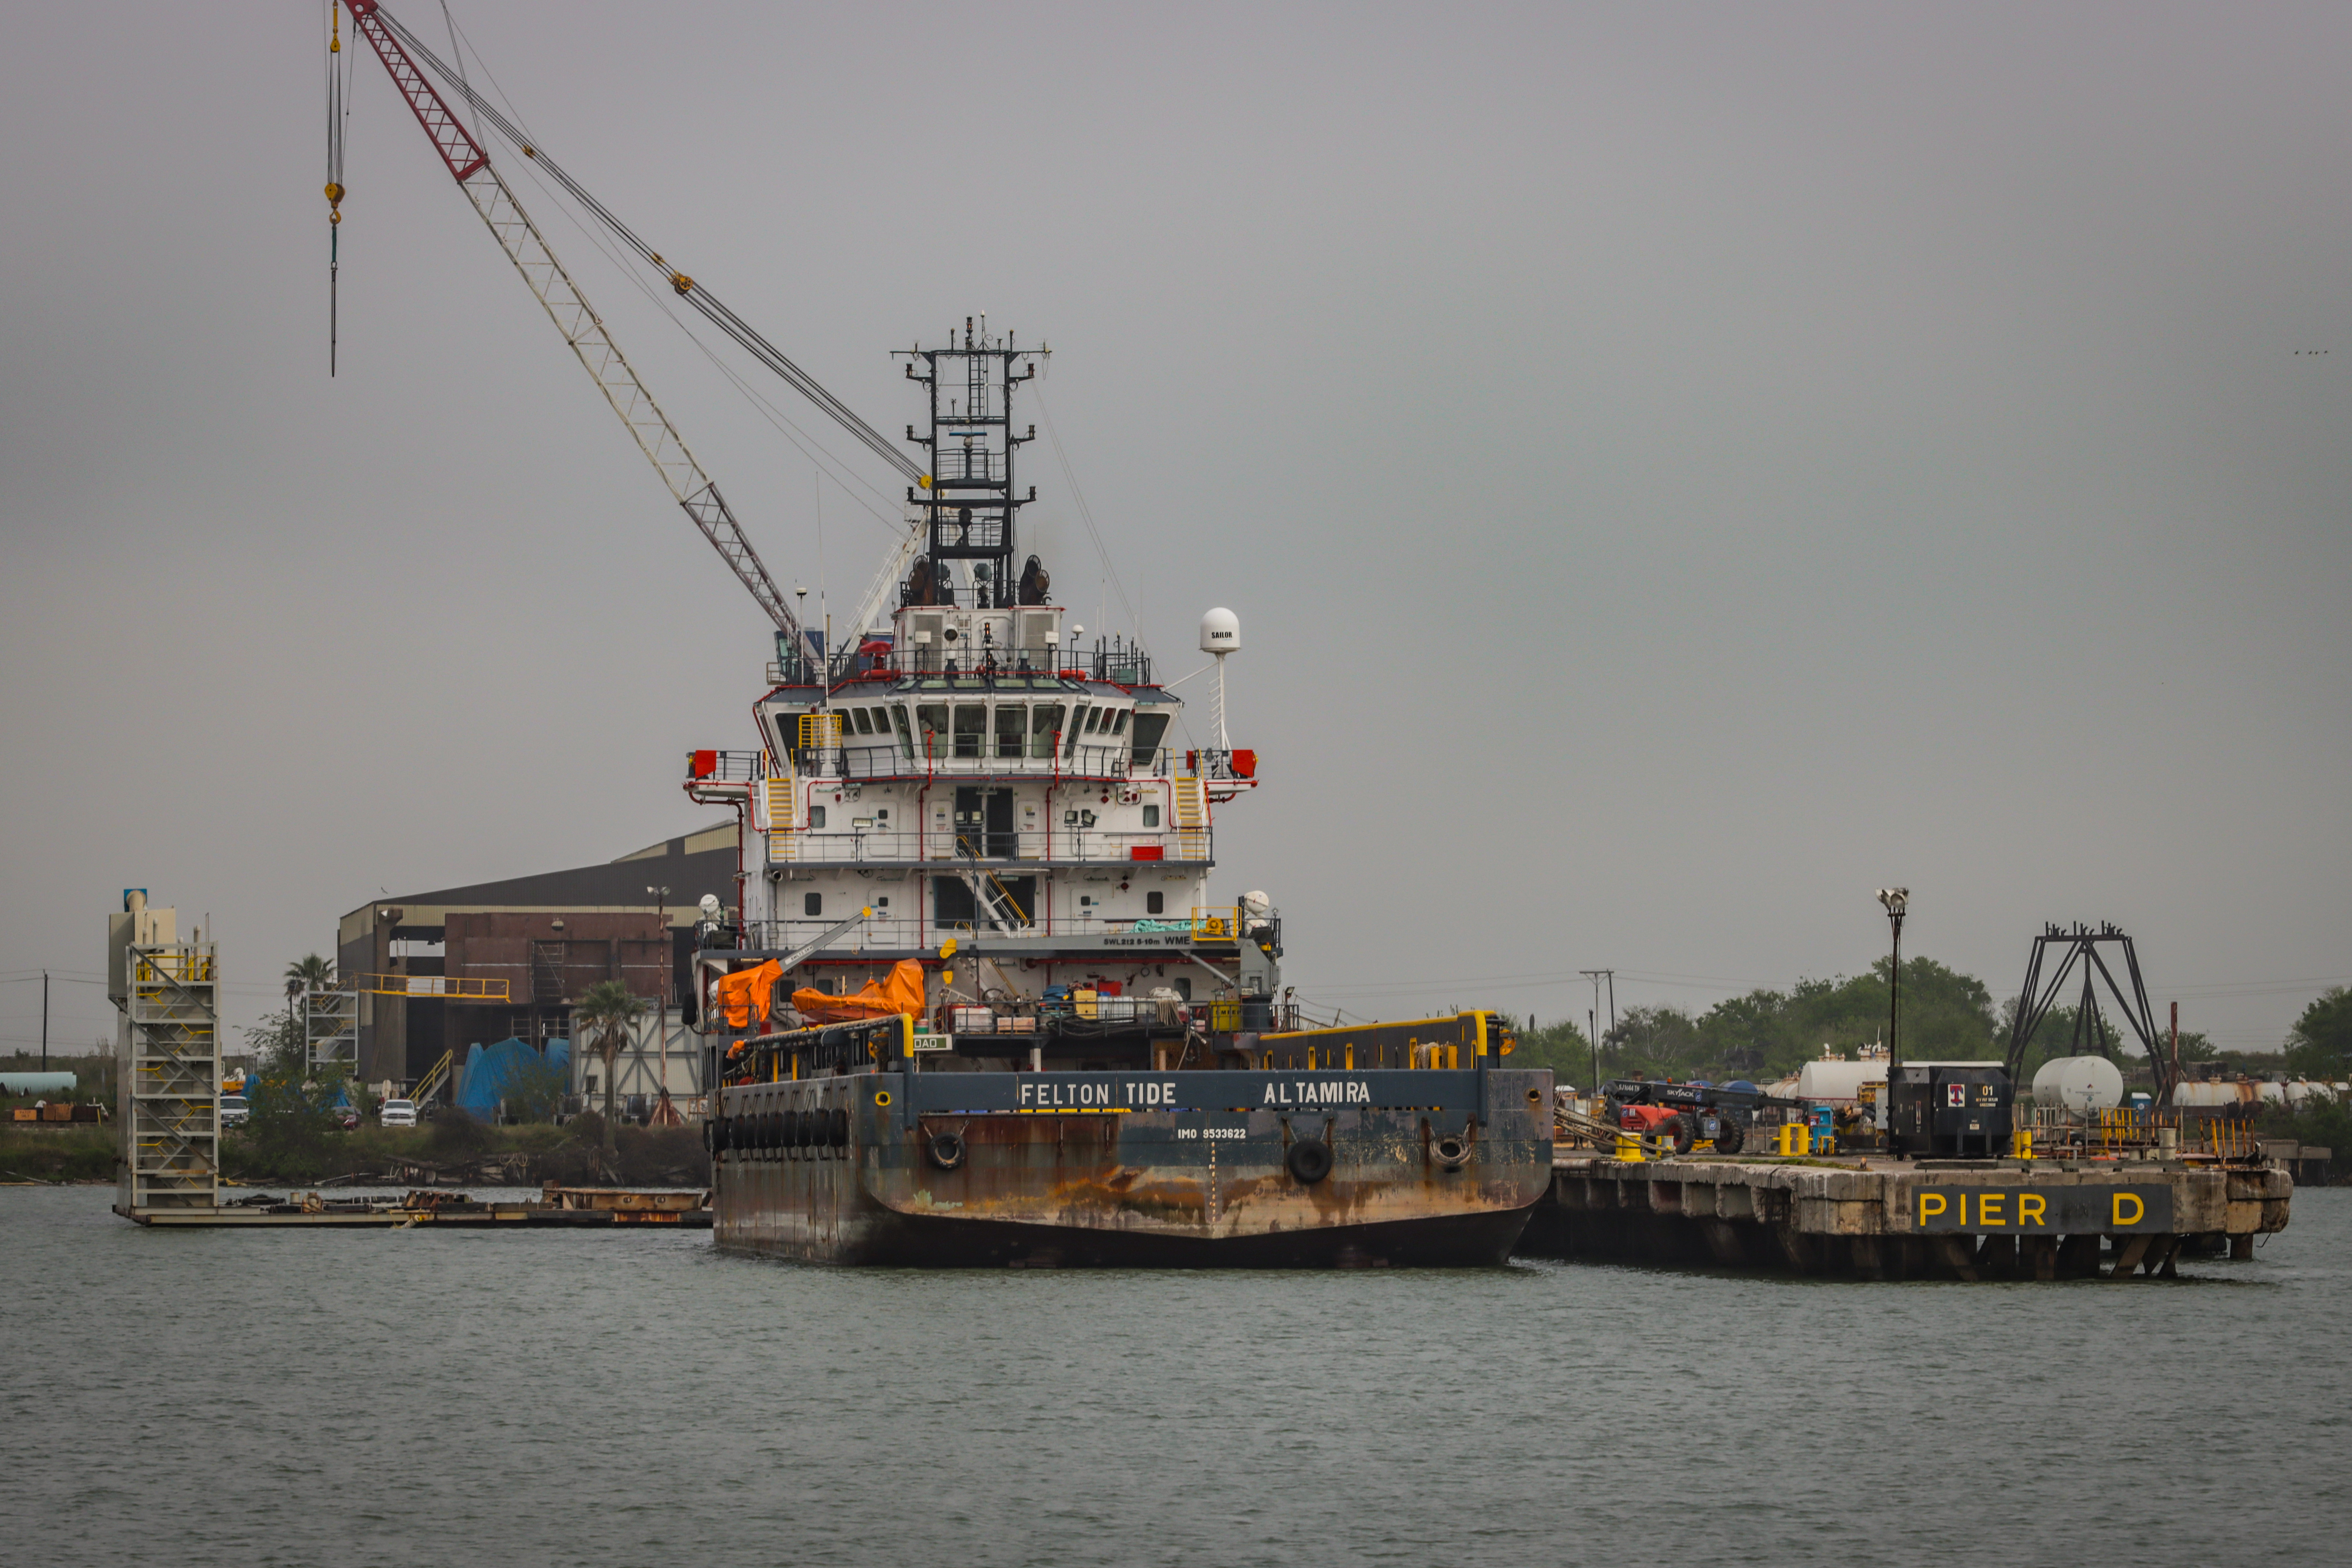
outdoors, water, sky, galvestonbay, texas, boat, watercraft, vehicle, waterway, city, ship, machine, harbor, building, water transportation, port, lake, channel, cargo ship, freight transport, semi submersible, crane, horizon, evening, naval architecture, ocean, sea, crane vessel floating